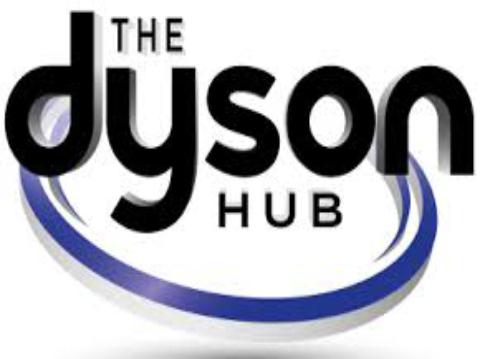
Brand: adyson
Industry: Clothes